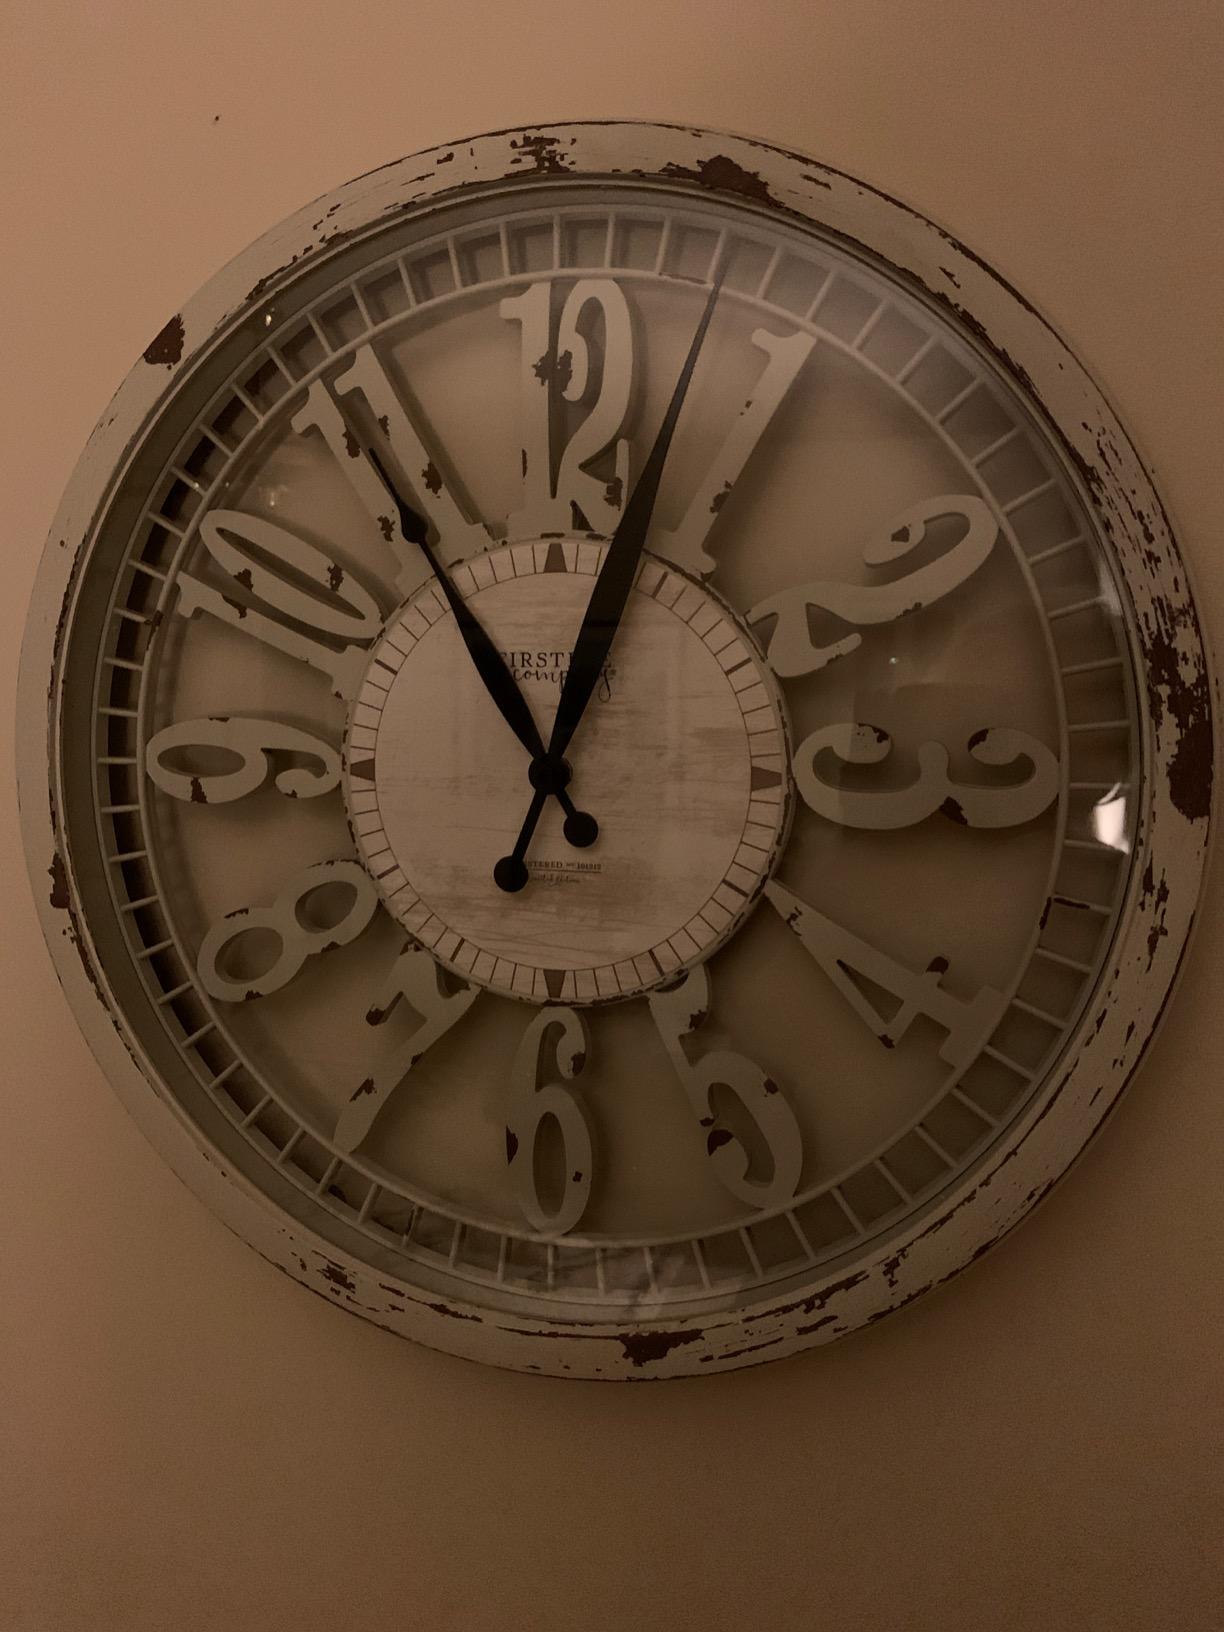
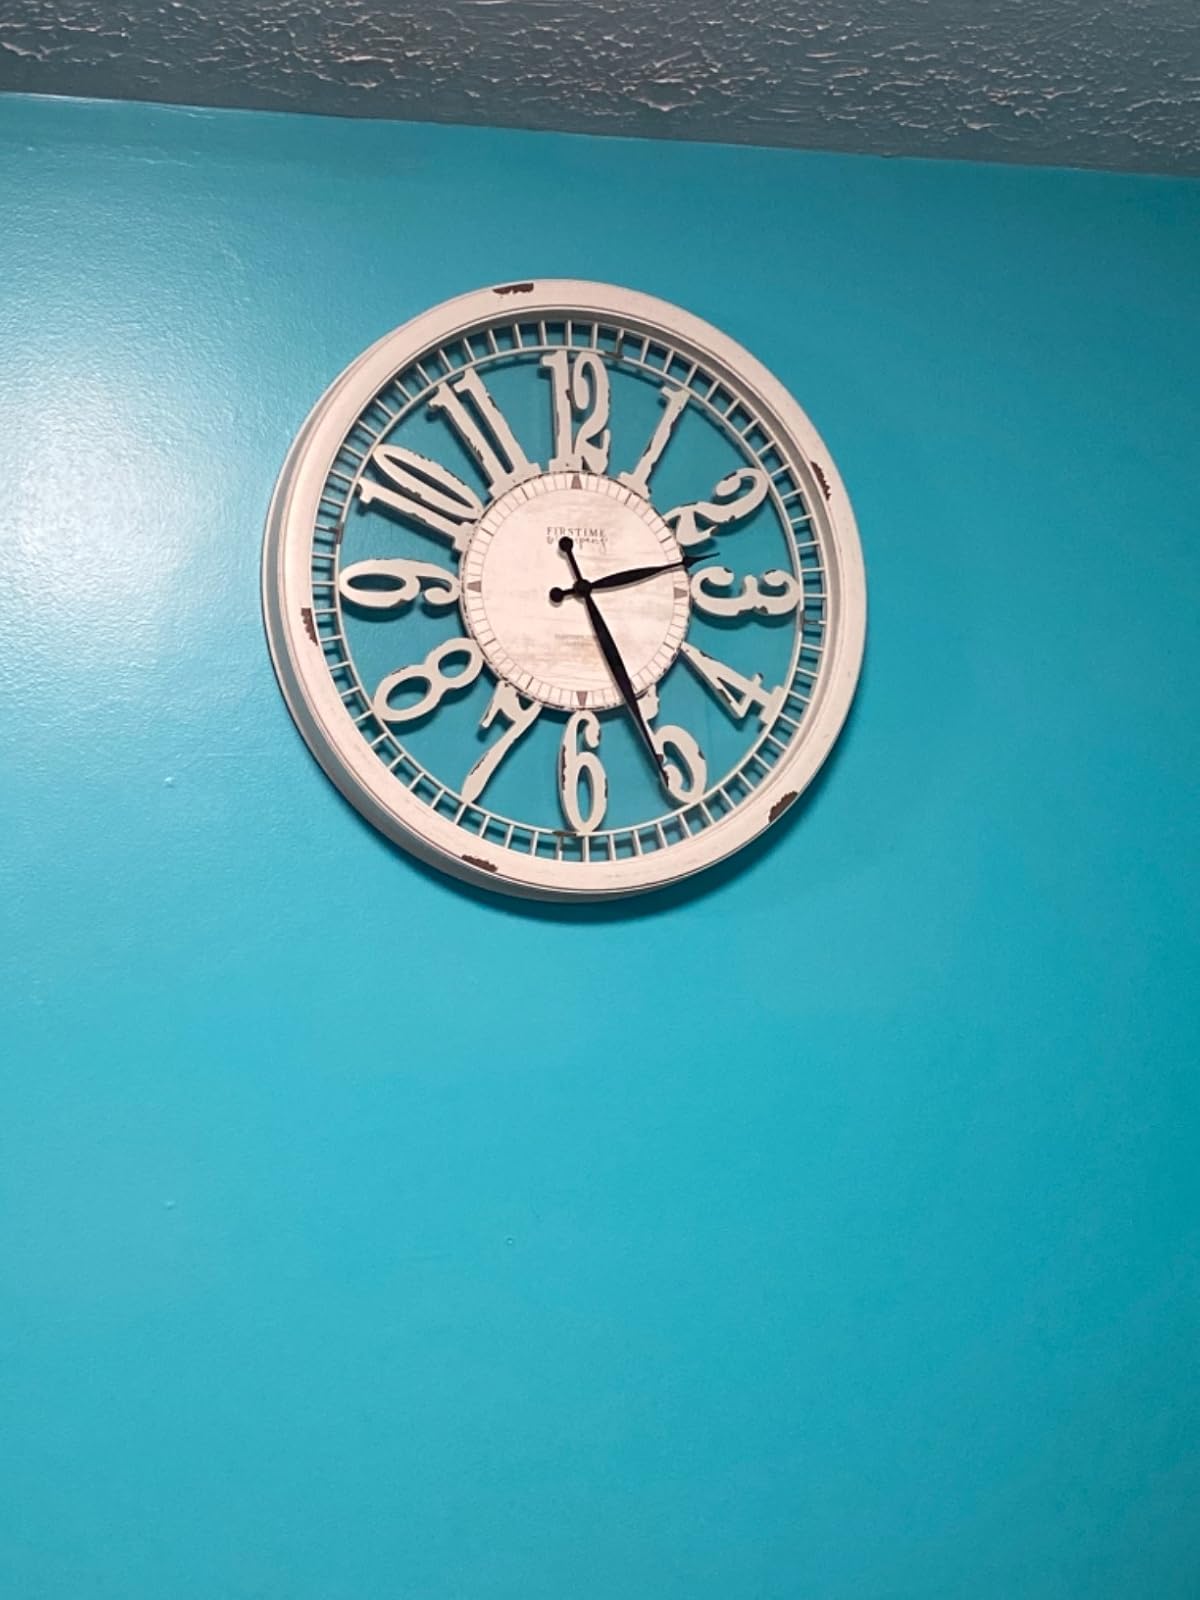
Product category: clock
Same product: yes